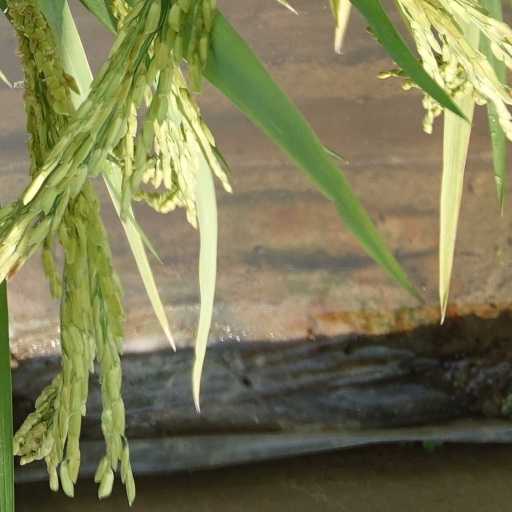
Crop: rice